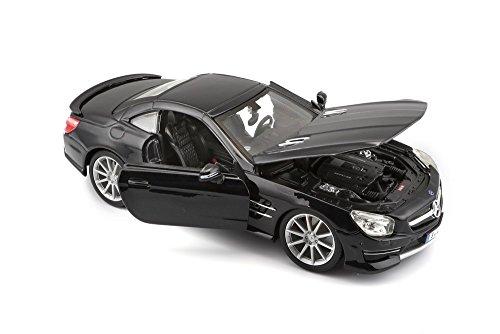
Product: Bburago 18-21067GRY 1/24 Mercedes Benz Sl 500, Multicolor
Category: Toys & Games | Play Vehicles | Die-Cast Vehicles
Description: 1: 24 scale Diecast model.
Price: $20.99
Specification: ProductDimensions:9x4x3inches|ItemWeight:1.15pounds|ShippingWeight:1.15pounds(Viewshippingratesandpolicies)|ASIN:B00CEN5UF6|Itemmodelnumber:21066BK|Manufacturerrecommendedage:24monthsandup|Batteries:6AAbatteriesrequired.